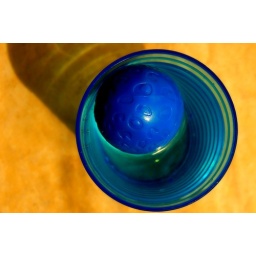
blue ball in blue cup